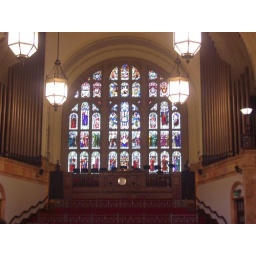
Stained glass window in Great Hall